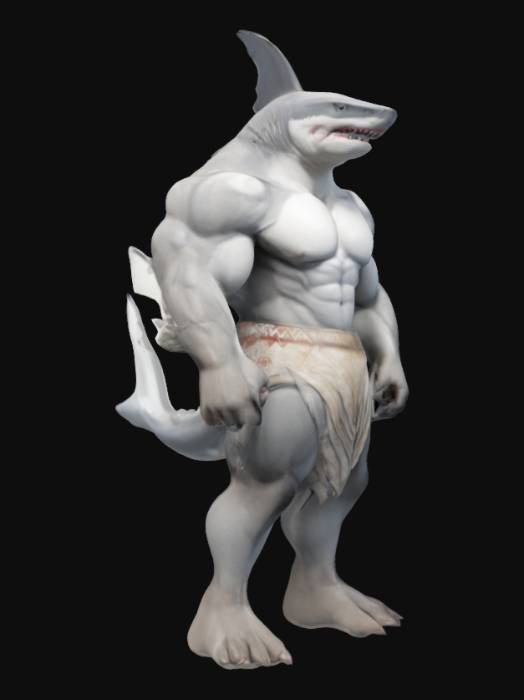
미적 점수 (1~10점): 9